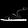
Label: Sandal